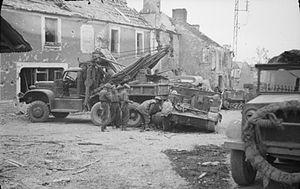
Cahagnes est une commune française, située dans le département du Calvados en région Normandie, peuplée de 1 394 habitants.